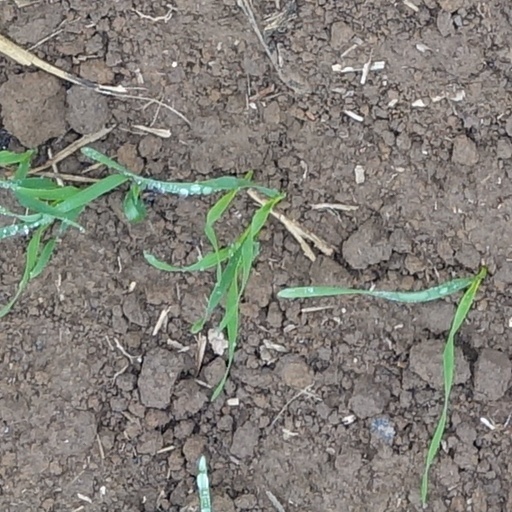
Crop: wheat